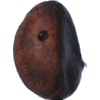
Label: Chestnut 1